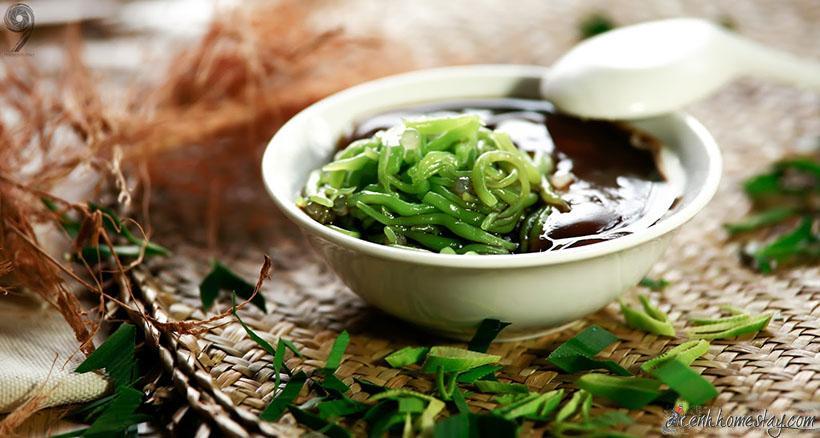
trong bức ảnh có sự xuất hiện của một bát mì